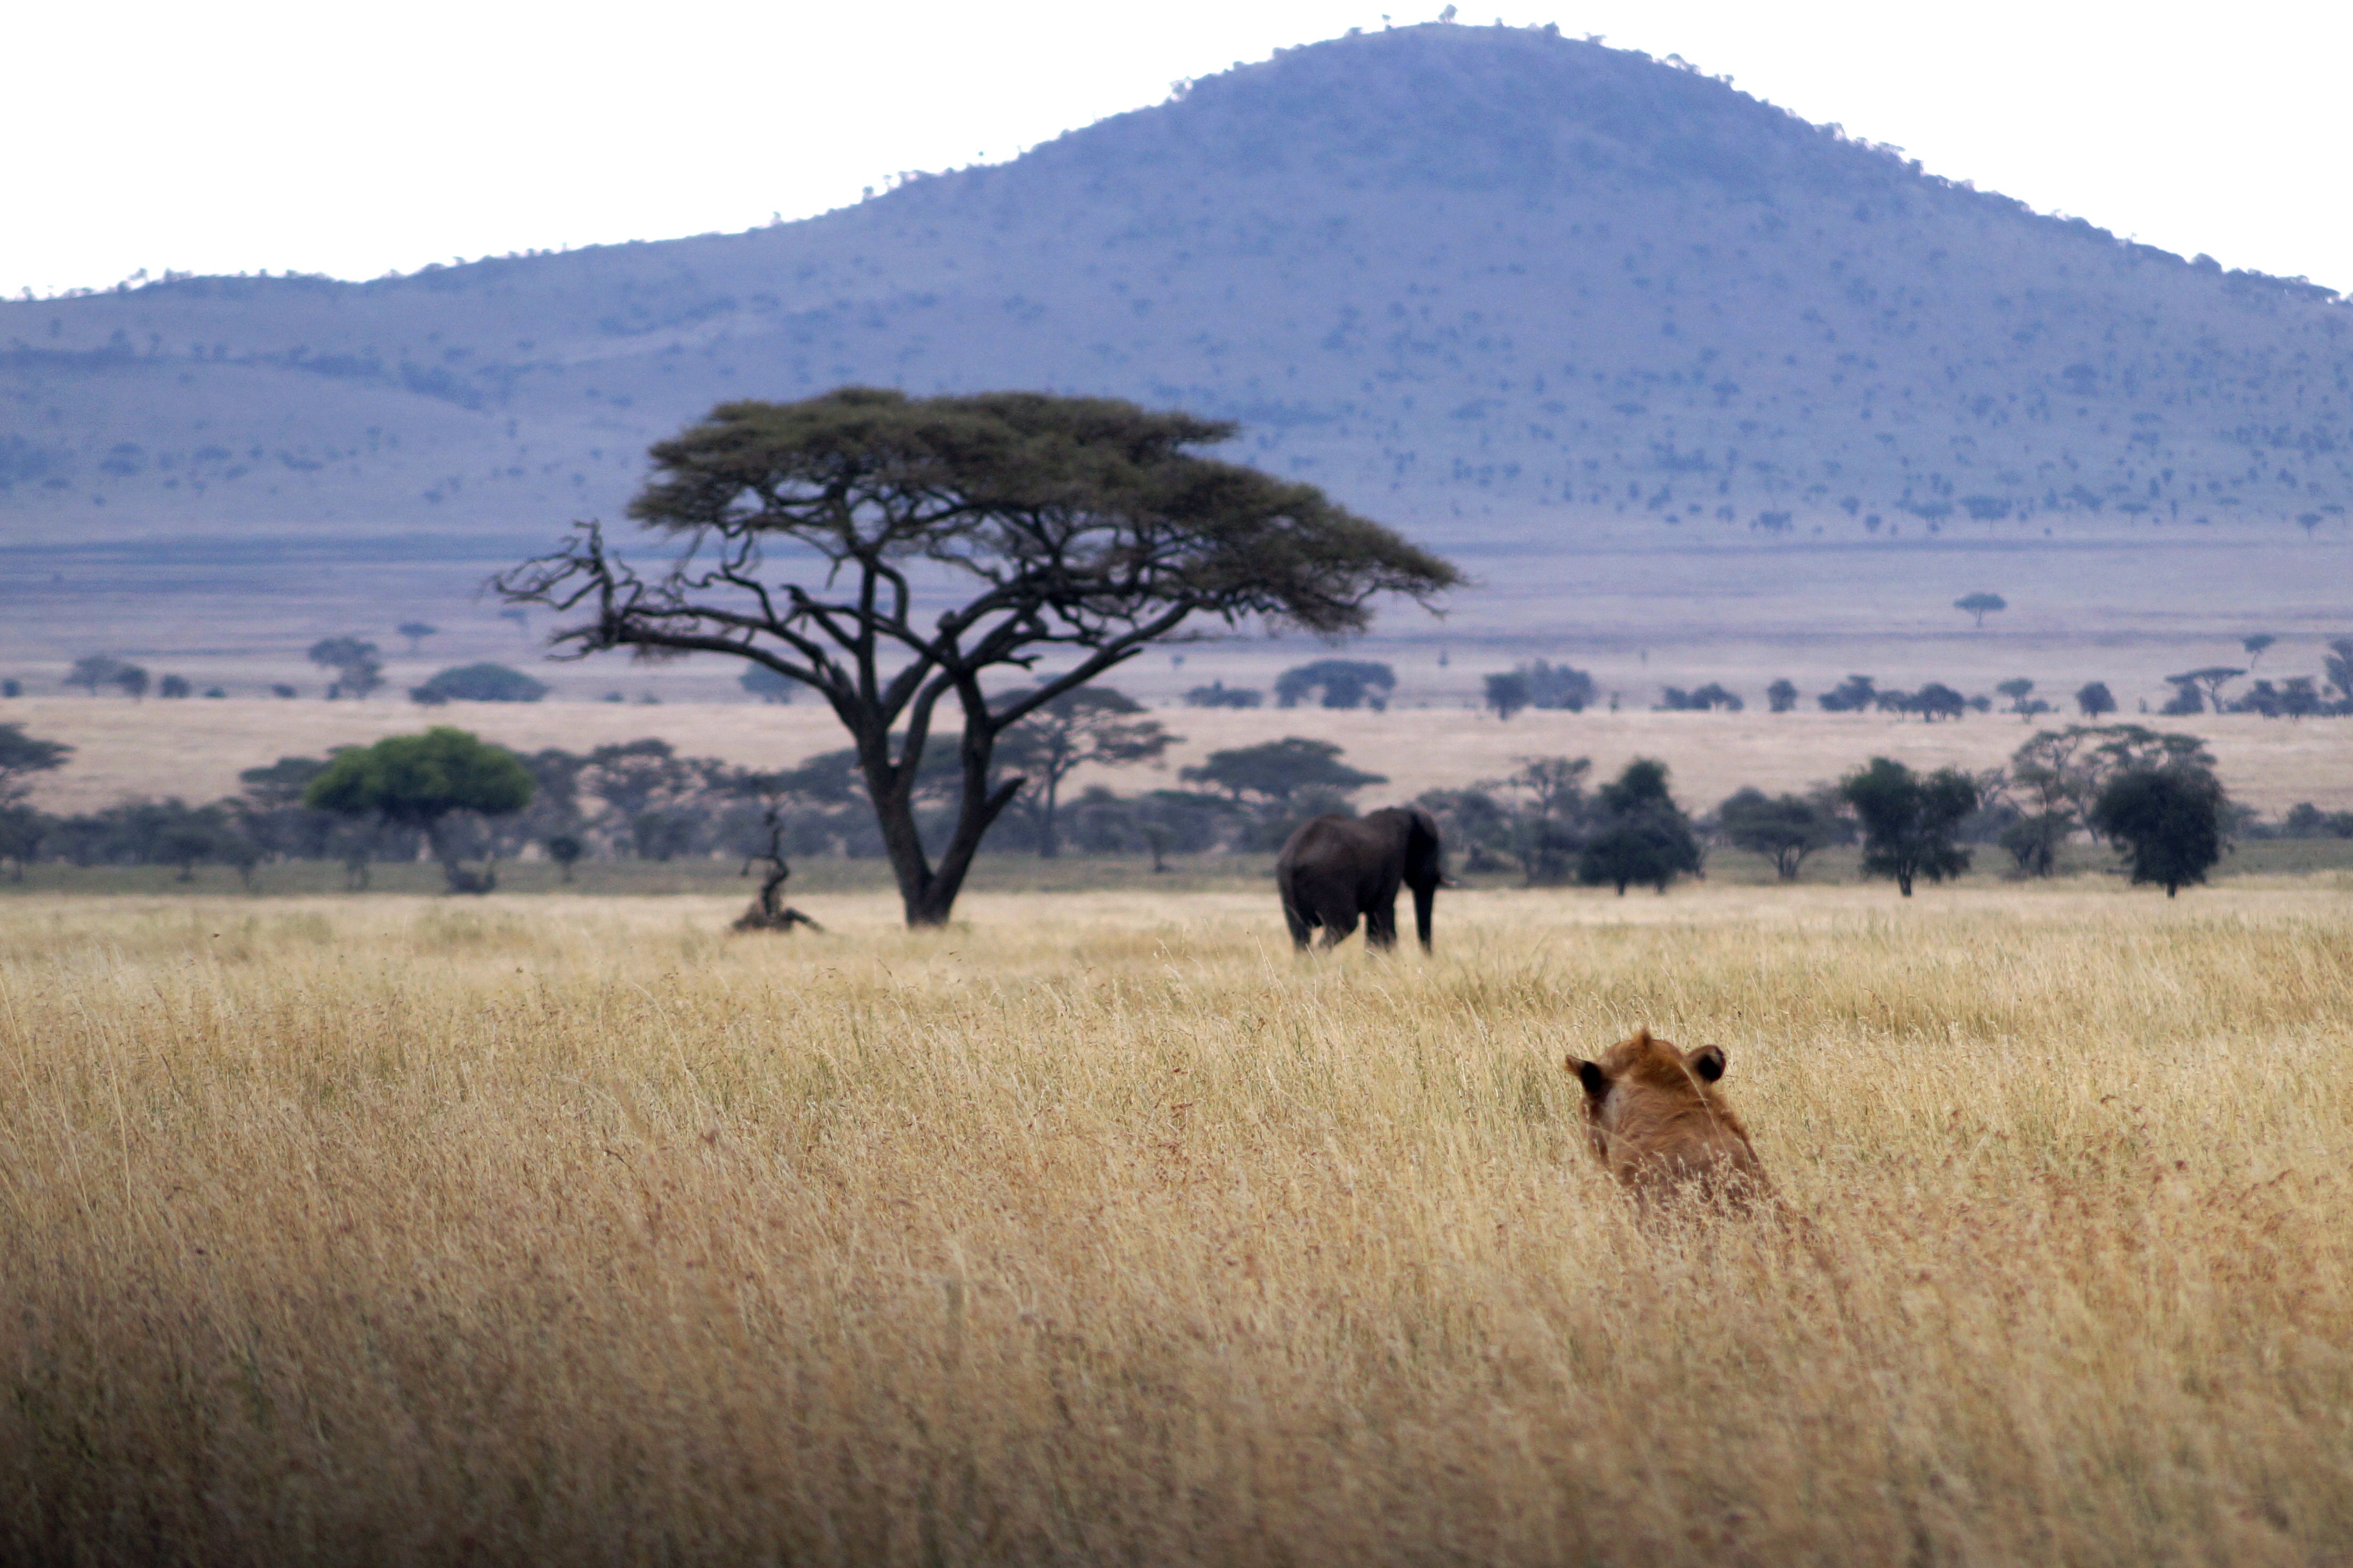
landscape, wilderness, prairie, adventure, wildlife, herd, grazing, africa, fauna, savanna, lion, plain, elephant, stalk, grassland, animals, habitat, safari, ecosystem, steppe, calm before the storm, natural environment